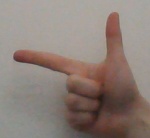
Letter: yaa